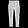
Label: Trouser